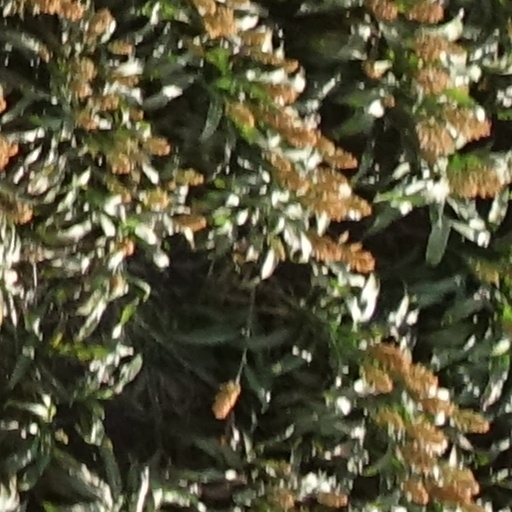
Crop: sorghum